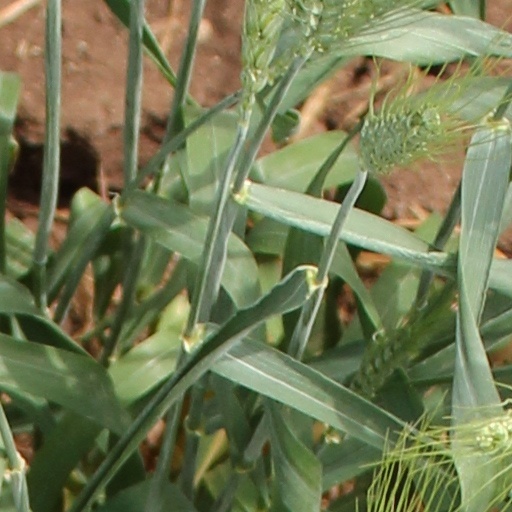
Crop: wheat